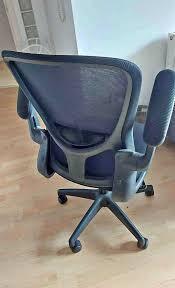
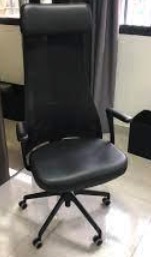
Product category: items_chair
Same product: no